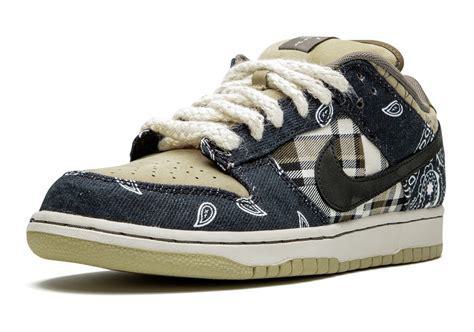
Brand: Nike
Model: SB Dunk